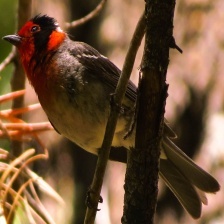
Species: RED FACED WARBLER
Scientific name: CARDELLINA RUBRIFRONS